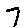
Label: 7